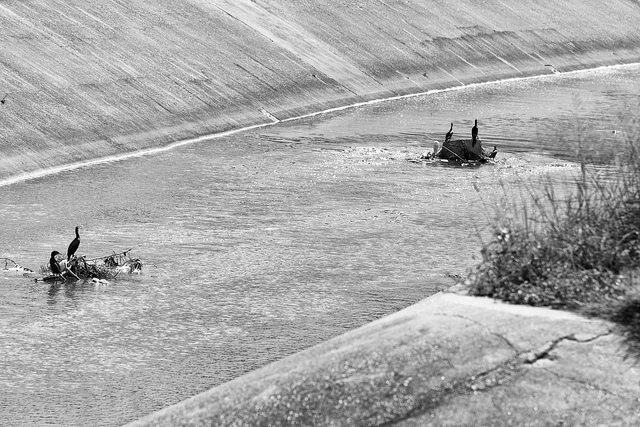
user: Given an image and a question. Answer the question in a short answer. Question: What kind of craft are drifting along this waterway? Short Answer:
assistant: bird